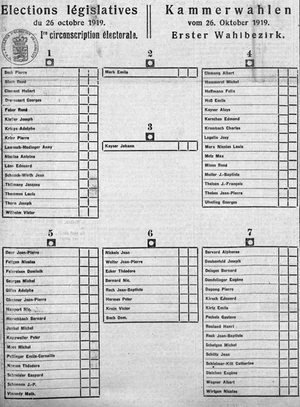
Les élections législatives de 1919 ont eu lieu le 26 octobre 1919 afin de désigner les quarante-huit députés de la législature 1919-1922 de la Chambre des députés du Luxembourg.